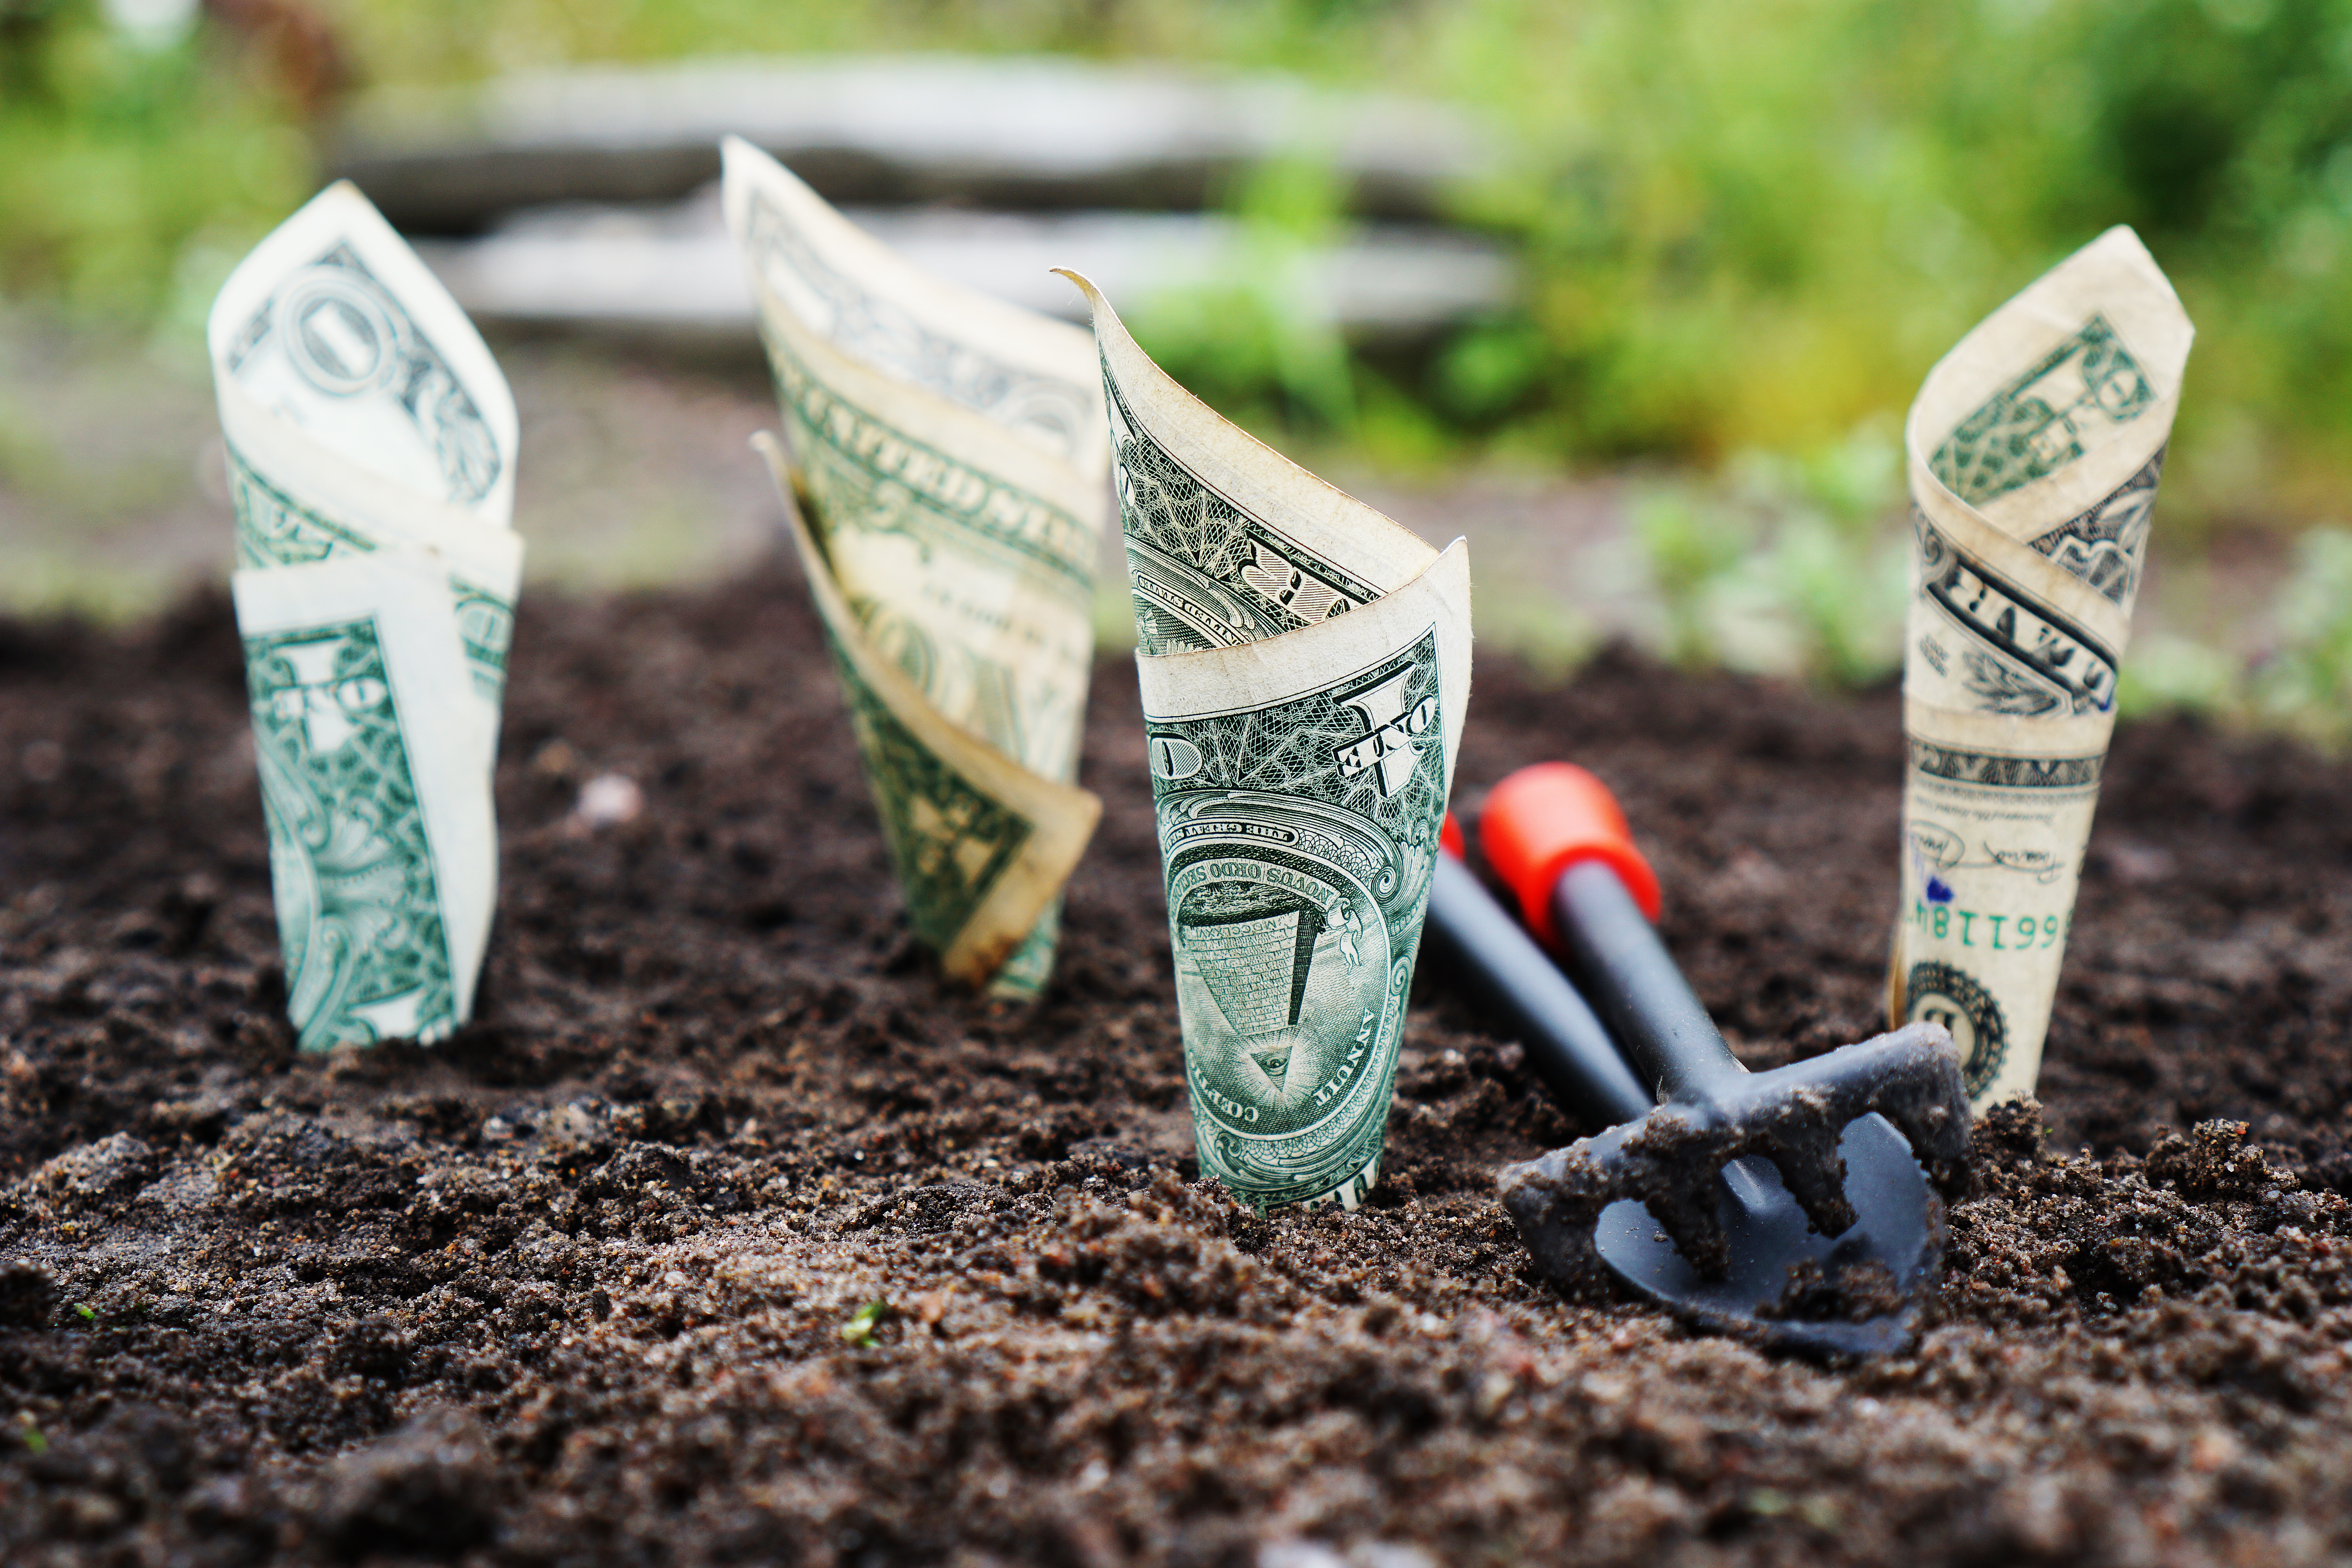
grass, lawn, spring, green, grow, money, soil, bank, litter, save, financial, finance, banknotes, invest, funds, interest, shares, savings account, bank account